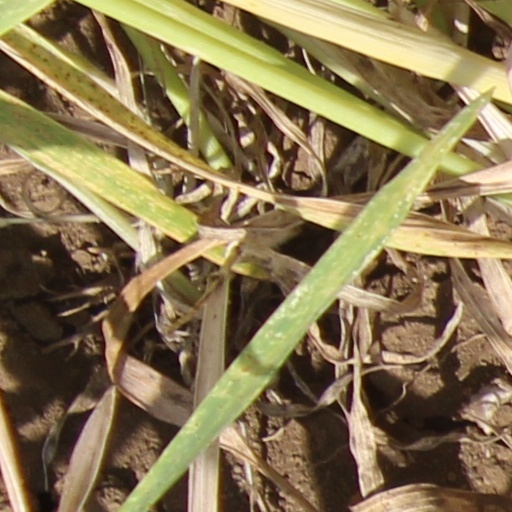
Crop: wheat